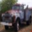
Label: truck